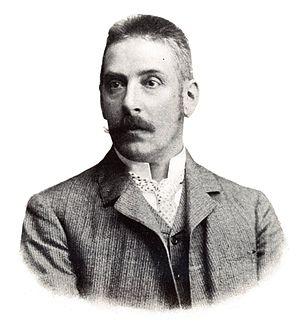
Le Ministre des Affaires étrangères de Hongrie est un membre du gouvernement hongrois et dirige le ministère des Affaires étrangères. L'actuel ministre des Affaires étrangères est Péter Szijjártó.